Fidel Castro

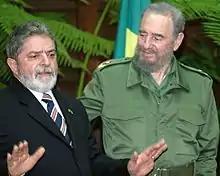
Castro (right) meeting with Brazilian president Lula da Silva (left), a significant "Pink Tide" leader

Up until 1976, Cuba had been managed by a provisional government, headed by Fidel Castro, without a constitution. Cuba then adopted a new constitution in 1976, based on the 1936 Soviet Constitution. This adoption marked the end of 16 years of non-constitutional government. Up until this point, Castro had simply ruled by decree, but after the 1976 constitution, the Communist Party became the official decision-making body in Cuba. Some scholars like Peter Roman, Nino Pagliccia, and Loreen Collin have written books concluding that the system that developed after the 1976 constitution, particularly the National Assembly of People's Power, are part of a highly participatory democracy. Julio Cesar Guache offers a critical view of the "democracy" that developed, and argues it is informally controlled by the Committees for the Defense of the Revolution, who vet candidates. Samuel Farber argues that the National Assembly of People's Power is legally prohibited form political debate, and that real decision-making power lied for a long time with the Castro brothers as heads of the Communist Party of Cuba. Farber mentions that the Communist Party often passes legislation without any consideration from the National Assembly of People's Power. Fidel Castro would remain in the leadership position of First Secretary of the Communist Party of Cuba for 49 years, until stepping down in 2011.